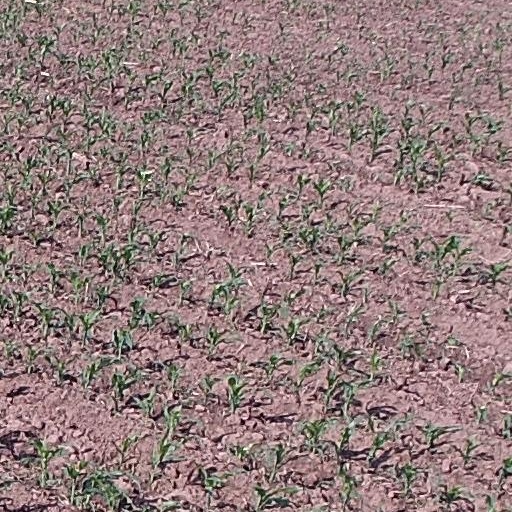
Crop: maize; corn